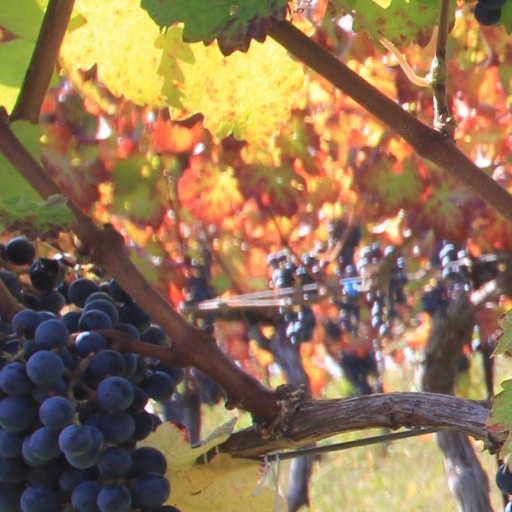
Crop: grape